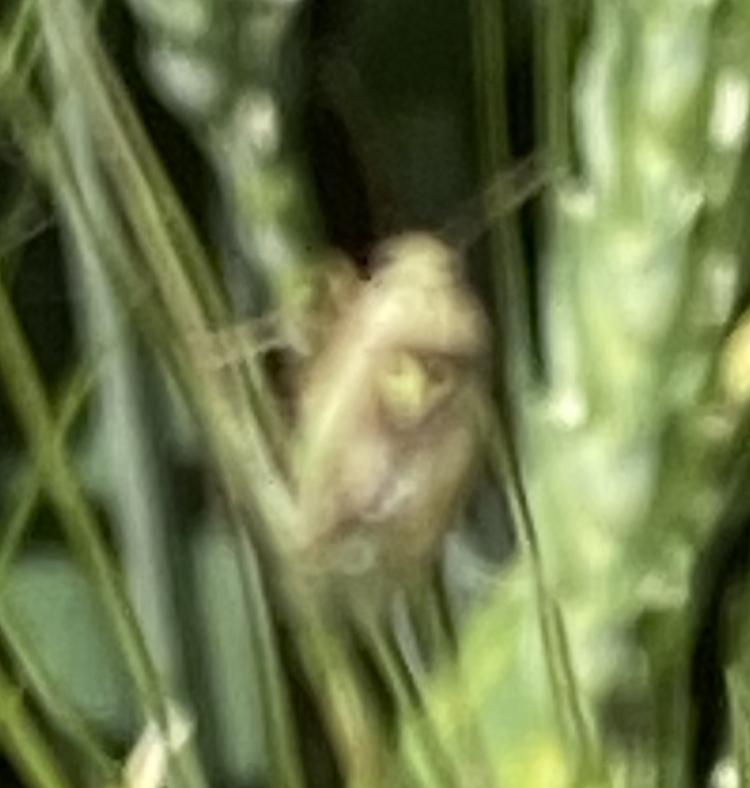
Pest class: lygus_bug